Hydrology of Hungary

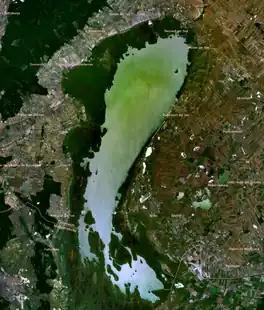
Neusiedler/Fertő Lake - satellite image

The second largest lake of Hungary is Lake Fertő on the border with Austria. Its water level and shore line have been changed over time very widely. The lake is very shallow, with an average water level of . The greater part of its surface is covered with reeds, huge quantities of which are used industrially. A quarter of the lake's area of lies in Hungary, with the other three-quarters in Austria. The adjacent marshy Hanság was drained by the Hanság Canal.